Izet Hajrović

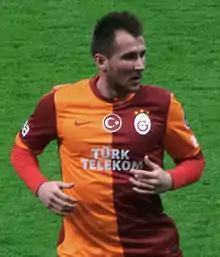
Hajrović playing for Galatasaray in 2014

In January 2014, Hajrović was transferred to Turkish outfit Galatasaray for an undisclosed fee. He made his official debut for the team on 2 February against Bursaspor. On 5 February, he scored his first goal for Galatasaray in a Turkish Cup match against Tokatspor.